Quantitative susceptibility mapping

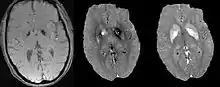
Differentiation between calcification and iron. From left to right are magnitude, phase and QSM.

In human brain quantitative susceptibility mapping, only the local susceptibility sources inside the brain are of interest. However, the magnetic field induced by the local sources is inevitably contaminated by the field induced by other sources such as main field inhomogeneity (imperfect shimming) and the air-tissue interface, whose susceptibility difference is orders of magnitudes stronger than that of the local sources. Therefore, the non-biological background field needs to be removed for clear visualization on phase images and precise quantification on QSM.